Fort Street High School

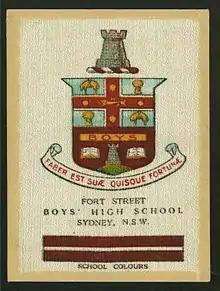
A cigarette card from showing the crest and colours of Fort Street Boys' High School

The history of public education in Australia began when the governor of New South Wales, Charles FitzRoy, established a Board of National Education on 8 January 1848 to implement a national system of education throughout the Colony. The board decided to create two model schools, one for boys and one for girls. The site of Fort Street Model School was chosen as the old Military Hospital at Fort Phillip, on Observatory Hill. This school was not only intended to educate boys and girls, but also to serve as a model for other schools in the colony. The school's name is derived from the name of a street that ran into the grounds of the hospital and became part of the playground during its reconstruction. The street name is perpetuated in the small street in Petersham that leads to the present school.